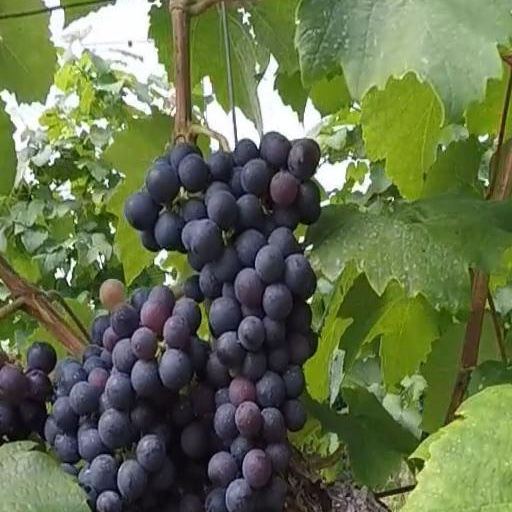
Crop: grape